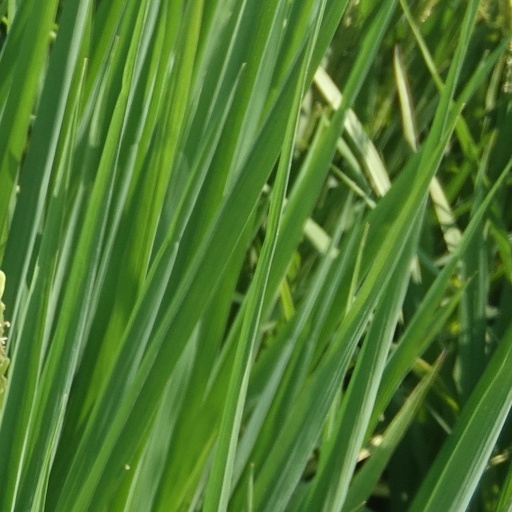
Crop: rice